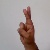
The image shows a hand gesture representing the letter 'R' in Indian Sign Language.